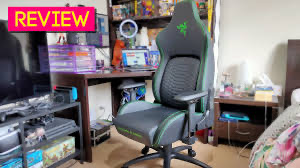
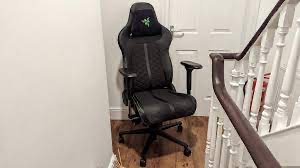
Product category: items_chair
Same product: no